Cyrille Rose

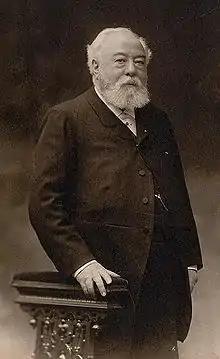
Cyrille Rose by Pierre Petit, 1880

Chrysogone Cyrille Rose (born on 13 February 1830 in Lestrem, Pas-de-Calais and died on 1902 in Meaux) was an acclaimed French clarinetist, and served as principal clarinet at the Paris Opera. He was a teacher and composer of pedagogical material for the clarinet, much of which is still widely in use today.